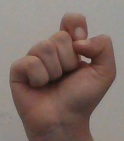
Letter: fa